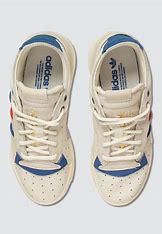
Brand: adidas
Model: originals Adidas Originals Rivalry Rm